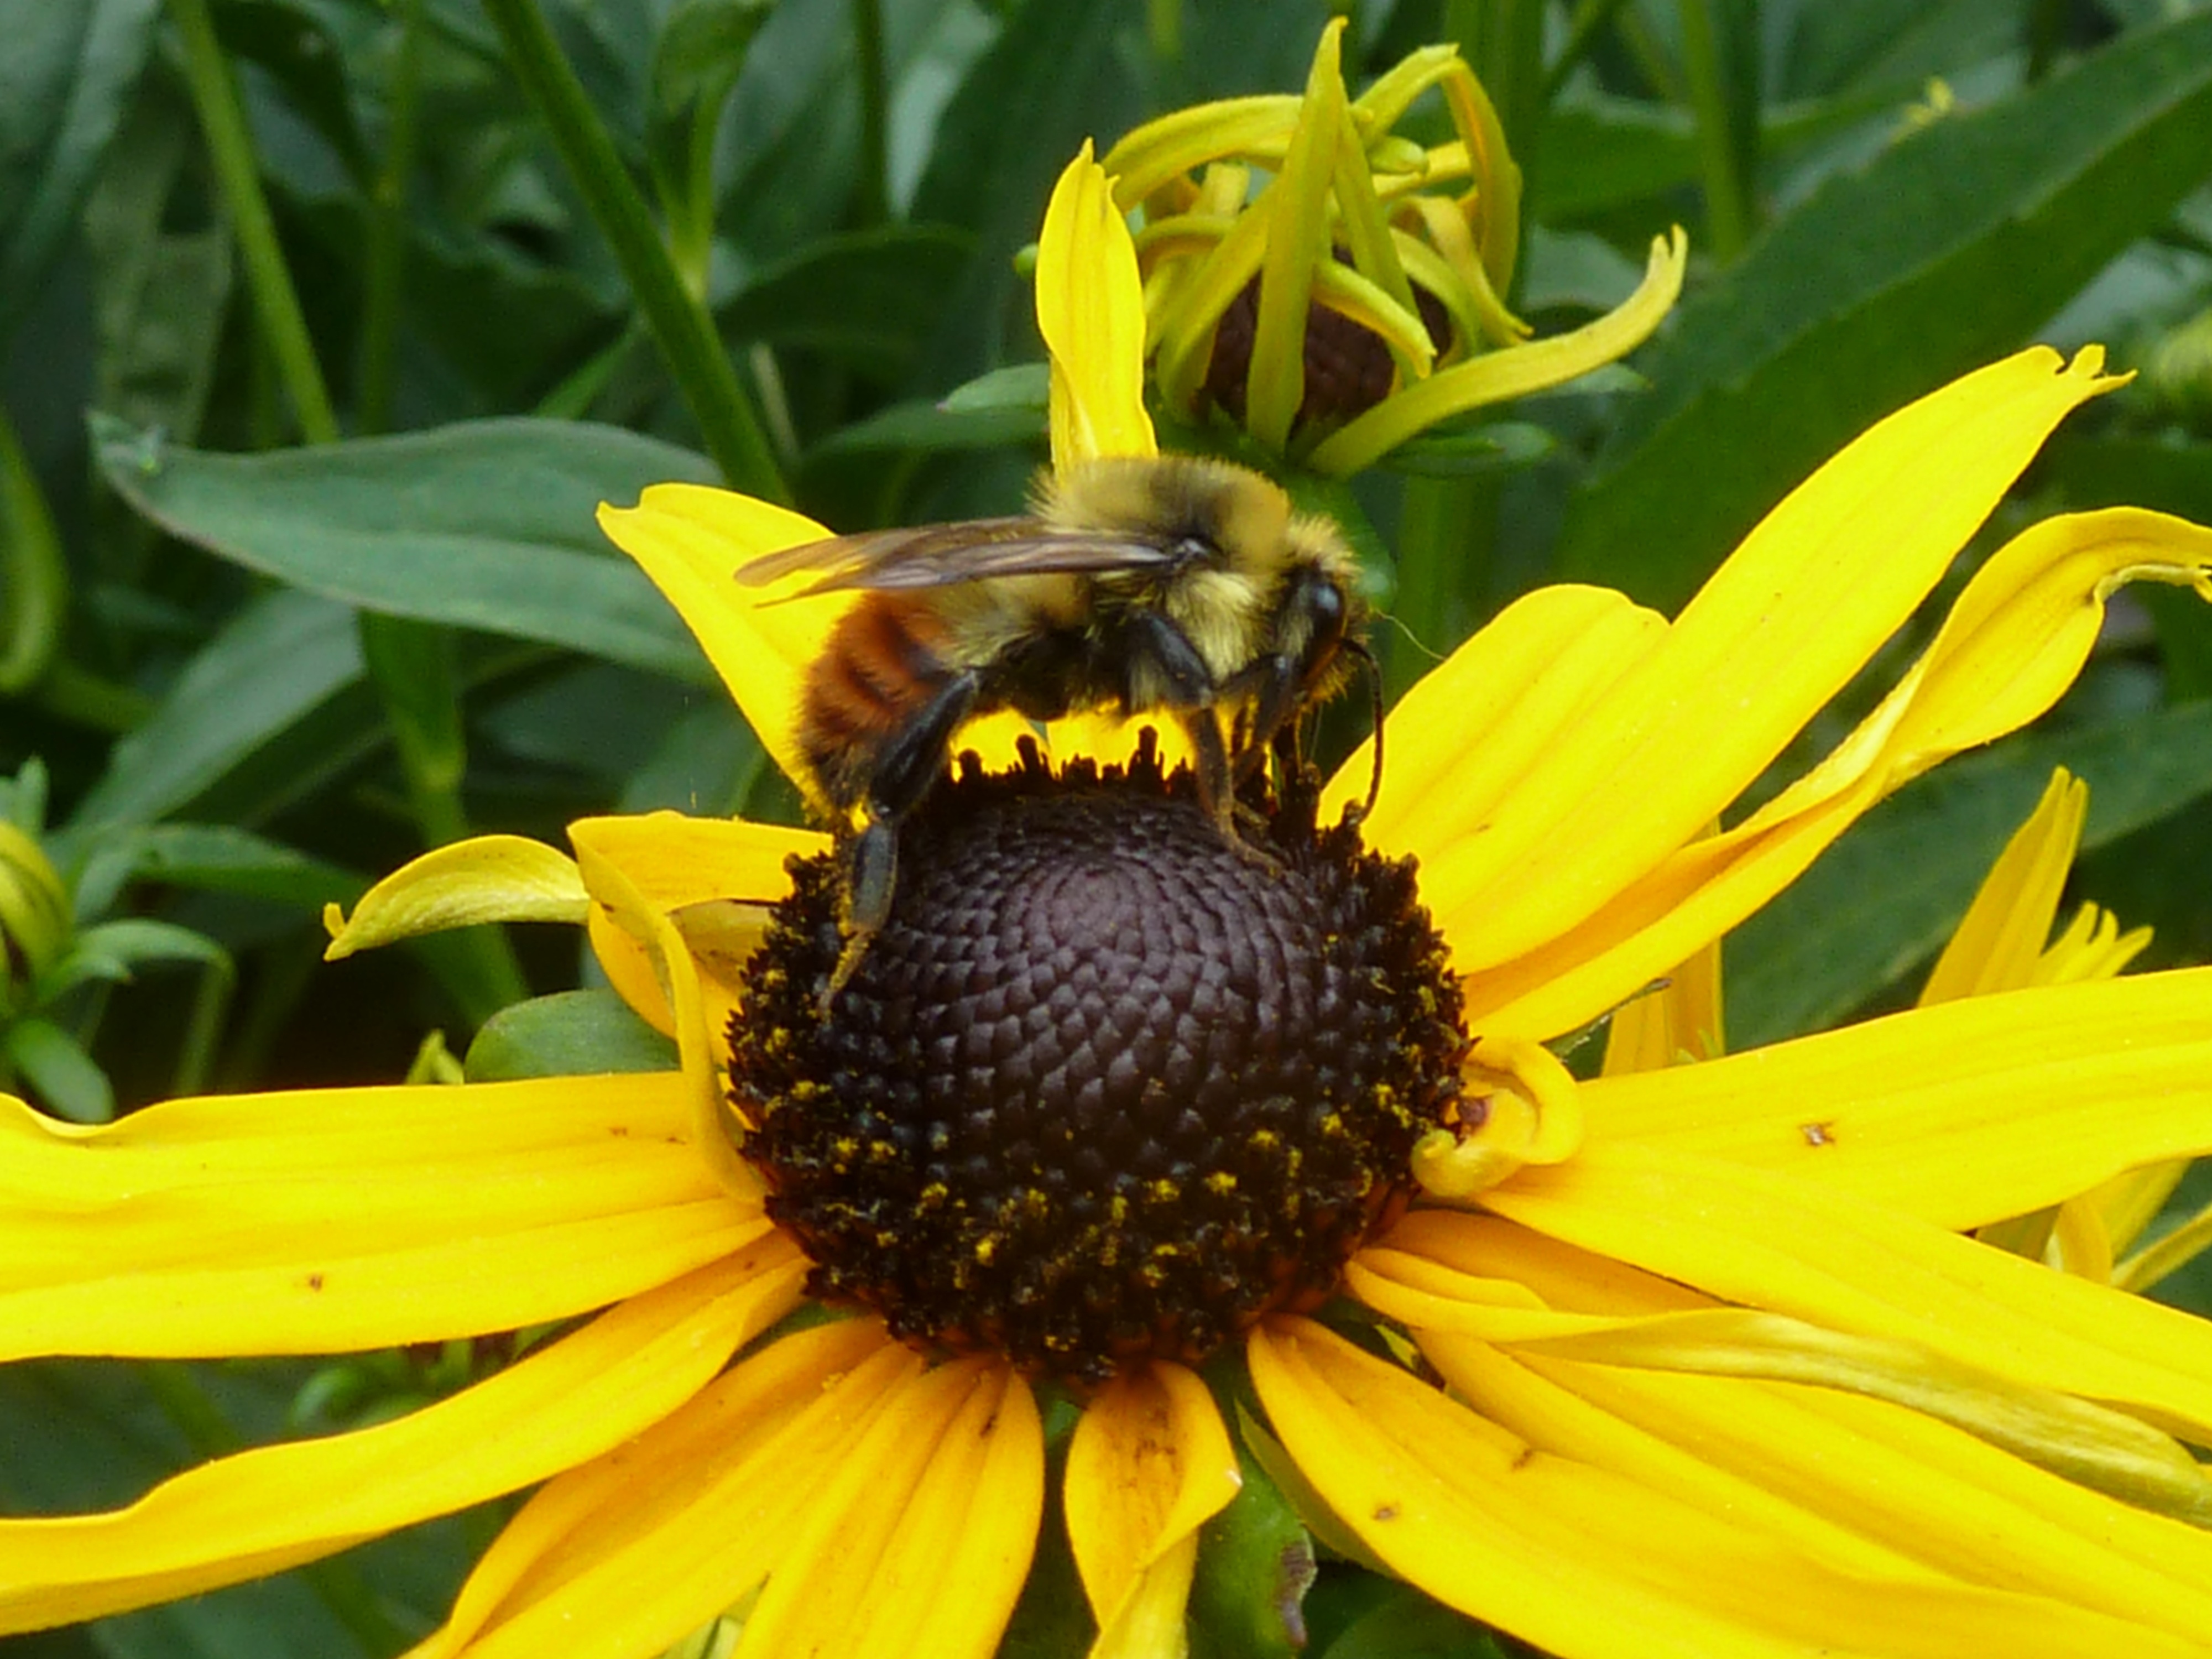
nature, plant, flower, bloom, floral, insect, colorful, yellow, garden, flora, botanical, fauna, sunflower, invertebrate, close up, bee, echinacea, nectar, macro photography, flowering plant, honey bee, daisy family, black eyed susan, land plant, membrane winged insect